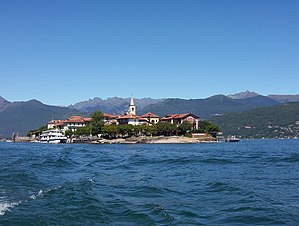
Borromeiske Øer
Isola Superiore
Borromeiske Øer er en øgruppe bestående af tre små øer og to klippeskær i den italienske del af Lago Maggiore. Øerne ligger i regionen Piemonte, i Lago Maggiores vestre arm, i området mellem Verbania i nord og Stresa i syd.